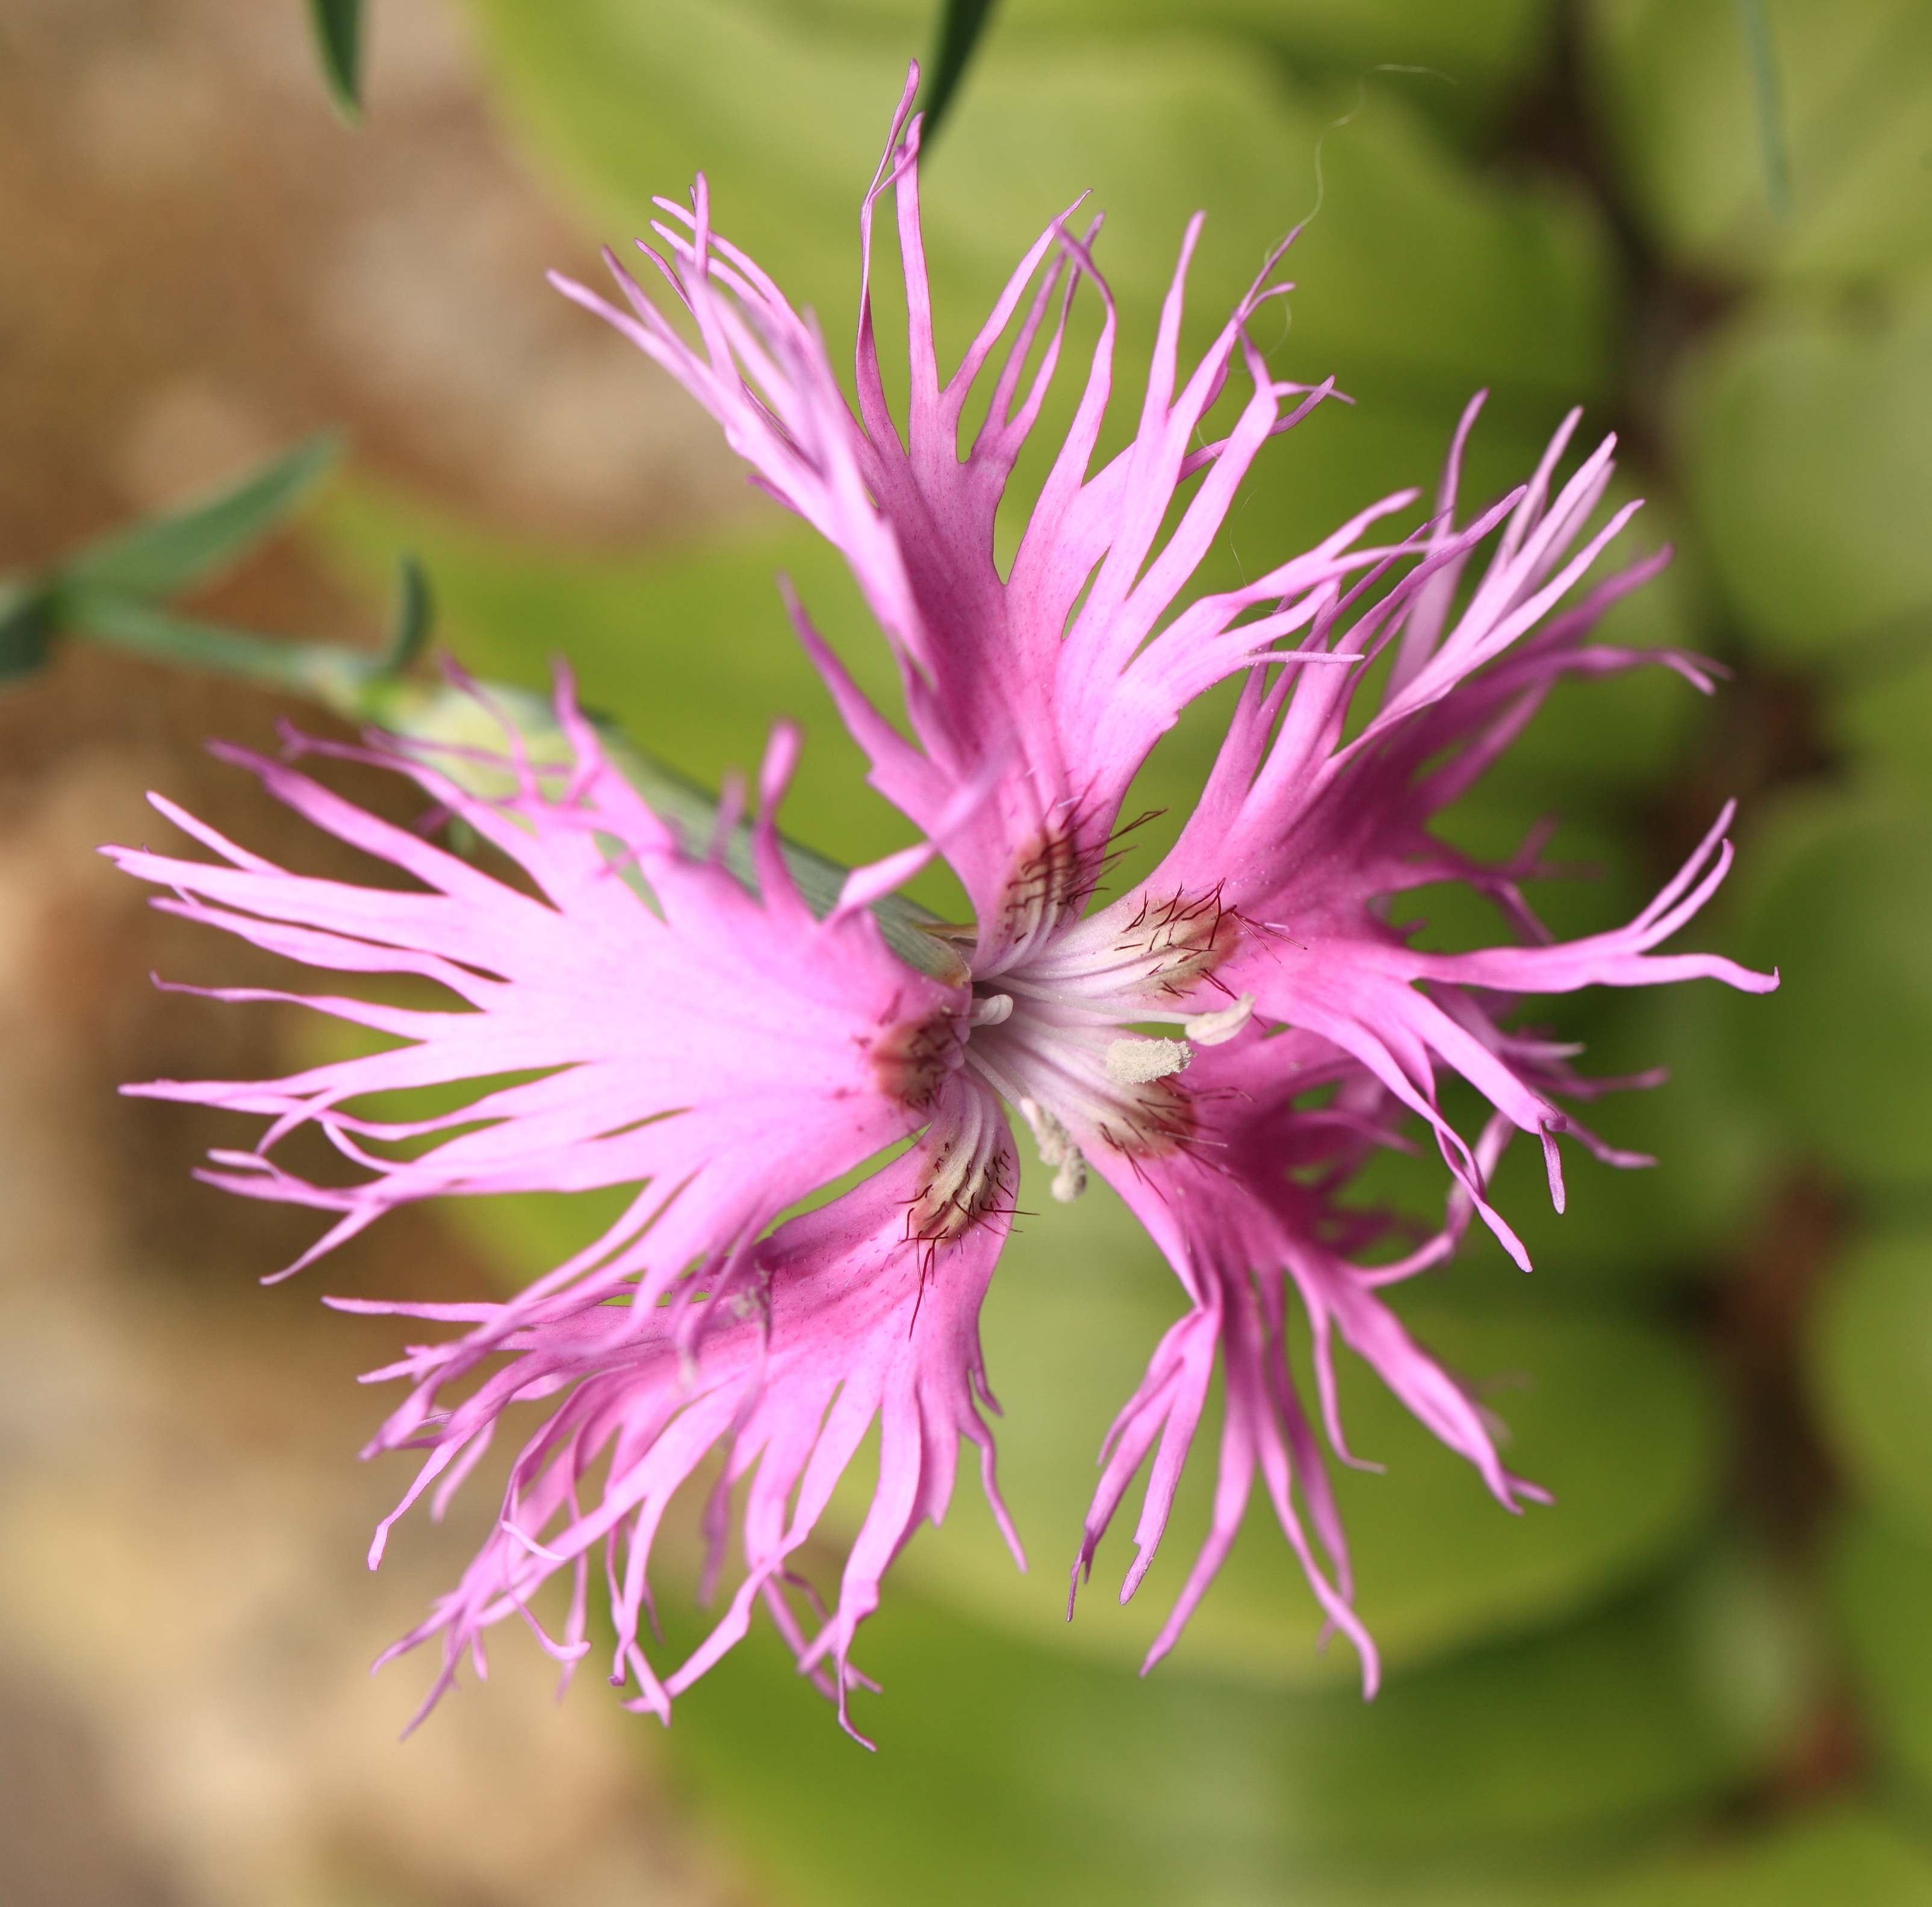
blossom, plant, flower, petal, high, herb, park, botany, flora, wildflower, close up, tochigi, 5d, hires, markii, hi, res, resolution, mooka, igashira, dianthus, macro photography, superbus, flowering plant, land plant, pink family